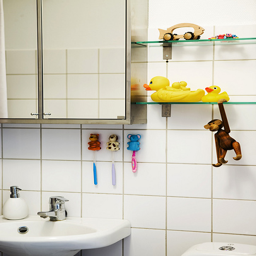
A bathroom with lots of toys hanging around a shelf.
a bathroom with a sink a mirror and some toothbrushes
A bathroom cabinet and some shelves beside it, as well as a sink.
A monkey hanging from a shelf in a bathroom.
A white tiled bathroom features children's toys and decor.